Russian entry into World War I

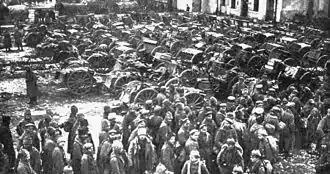
Russian prisoners at the Battle of Tannenberg where German forces annihilated the Russian Second Army.

On July 25, 1914, Nicholas decided to intervene in the Austro-Serbian conflict, a move that escalated the situation towards a general war. He placed the Russian army on "alert" on July 25, although it was not a full-scale mobilization. This action raised concerns along the German and Austro-Hungarian borders, appearing as military preparations for war. However, the Russian Army had few viable plans and no contingency plans for a partial mobilization. On July 30, 1914, Nicholas took the momentous step of confirming the order for a general mobilization, despite his strong reluctance.